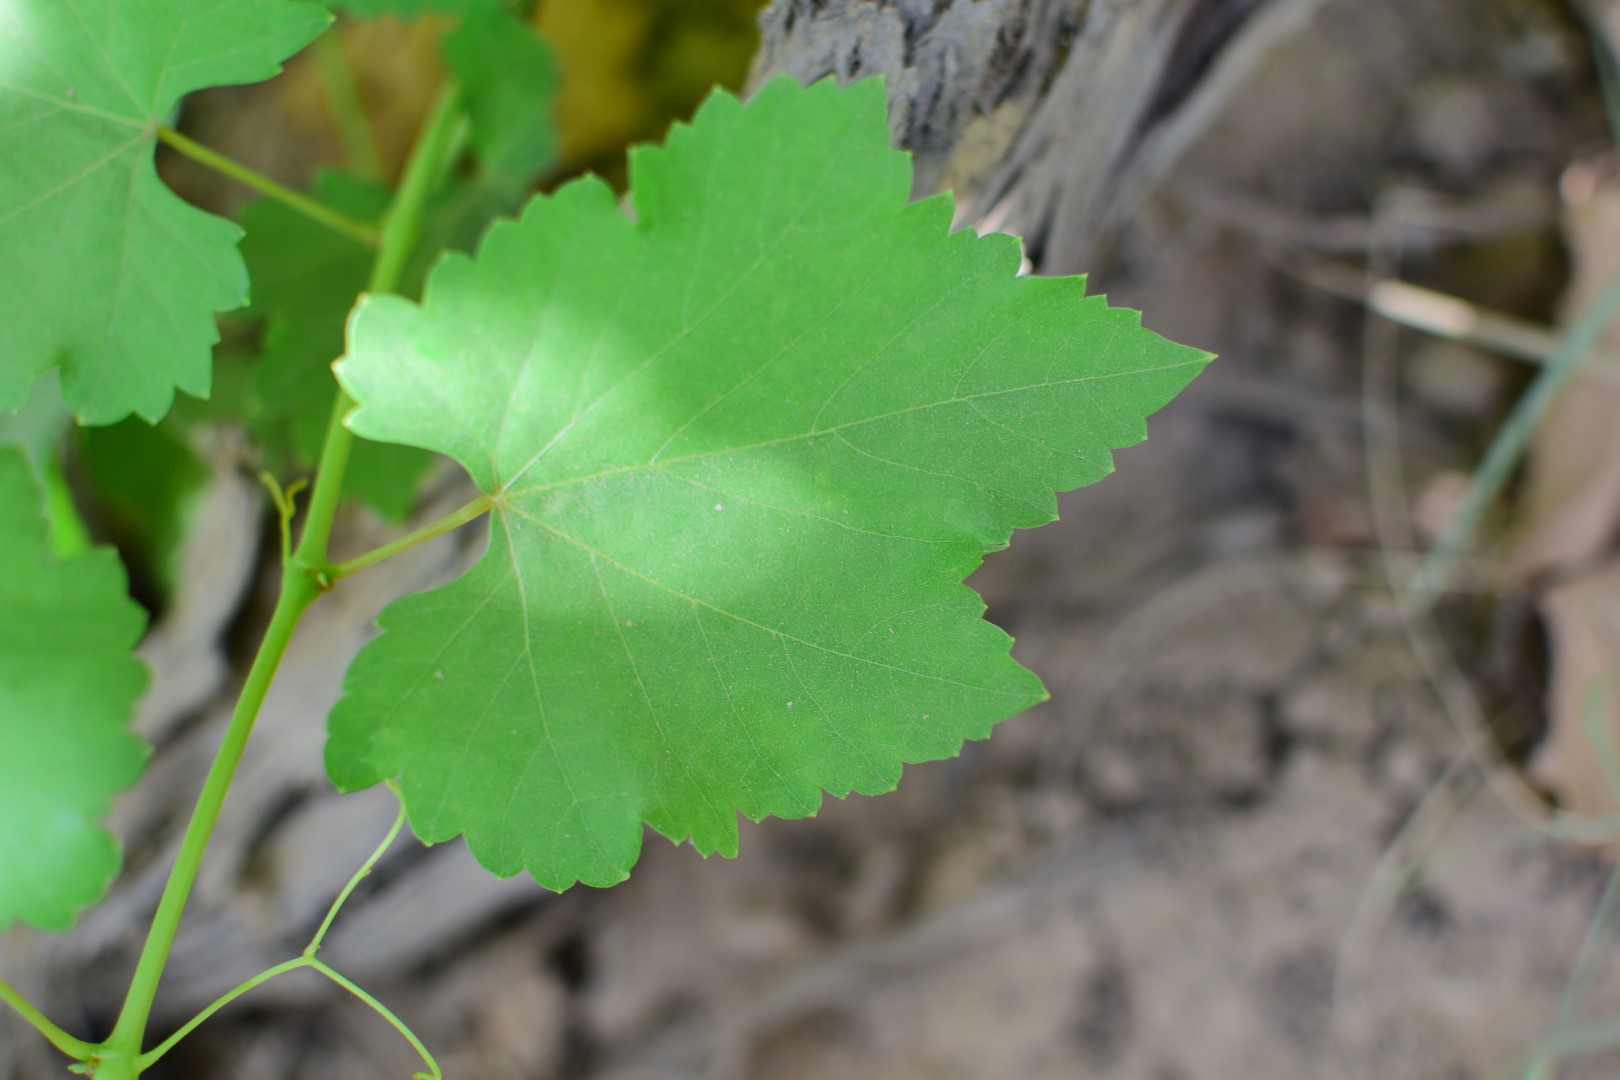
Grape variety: Frinsi